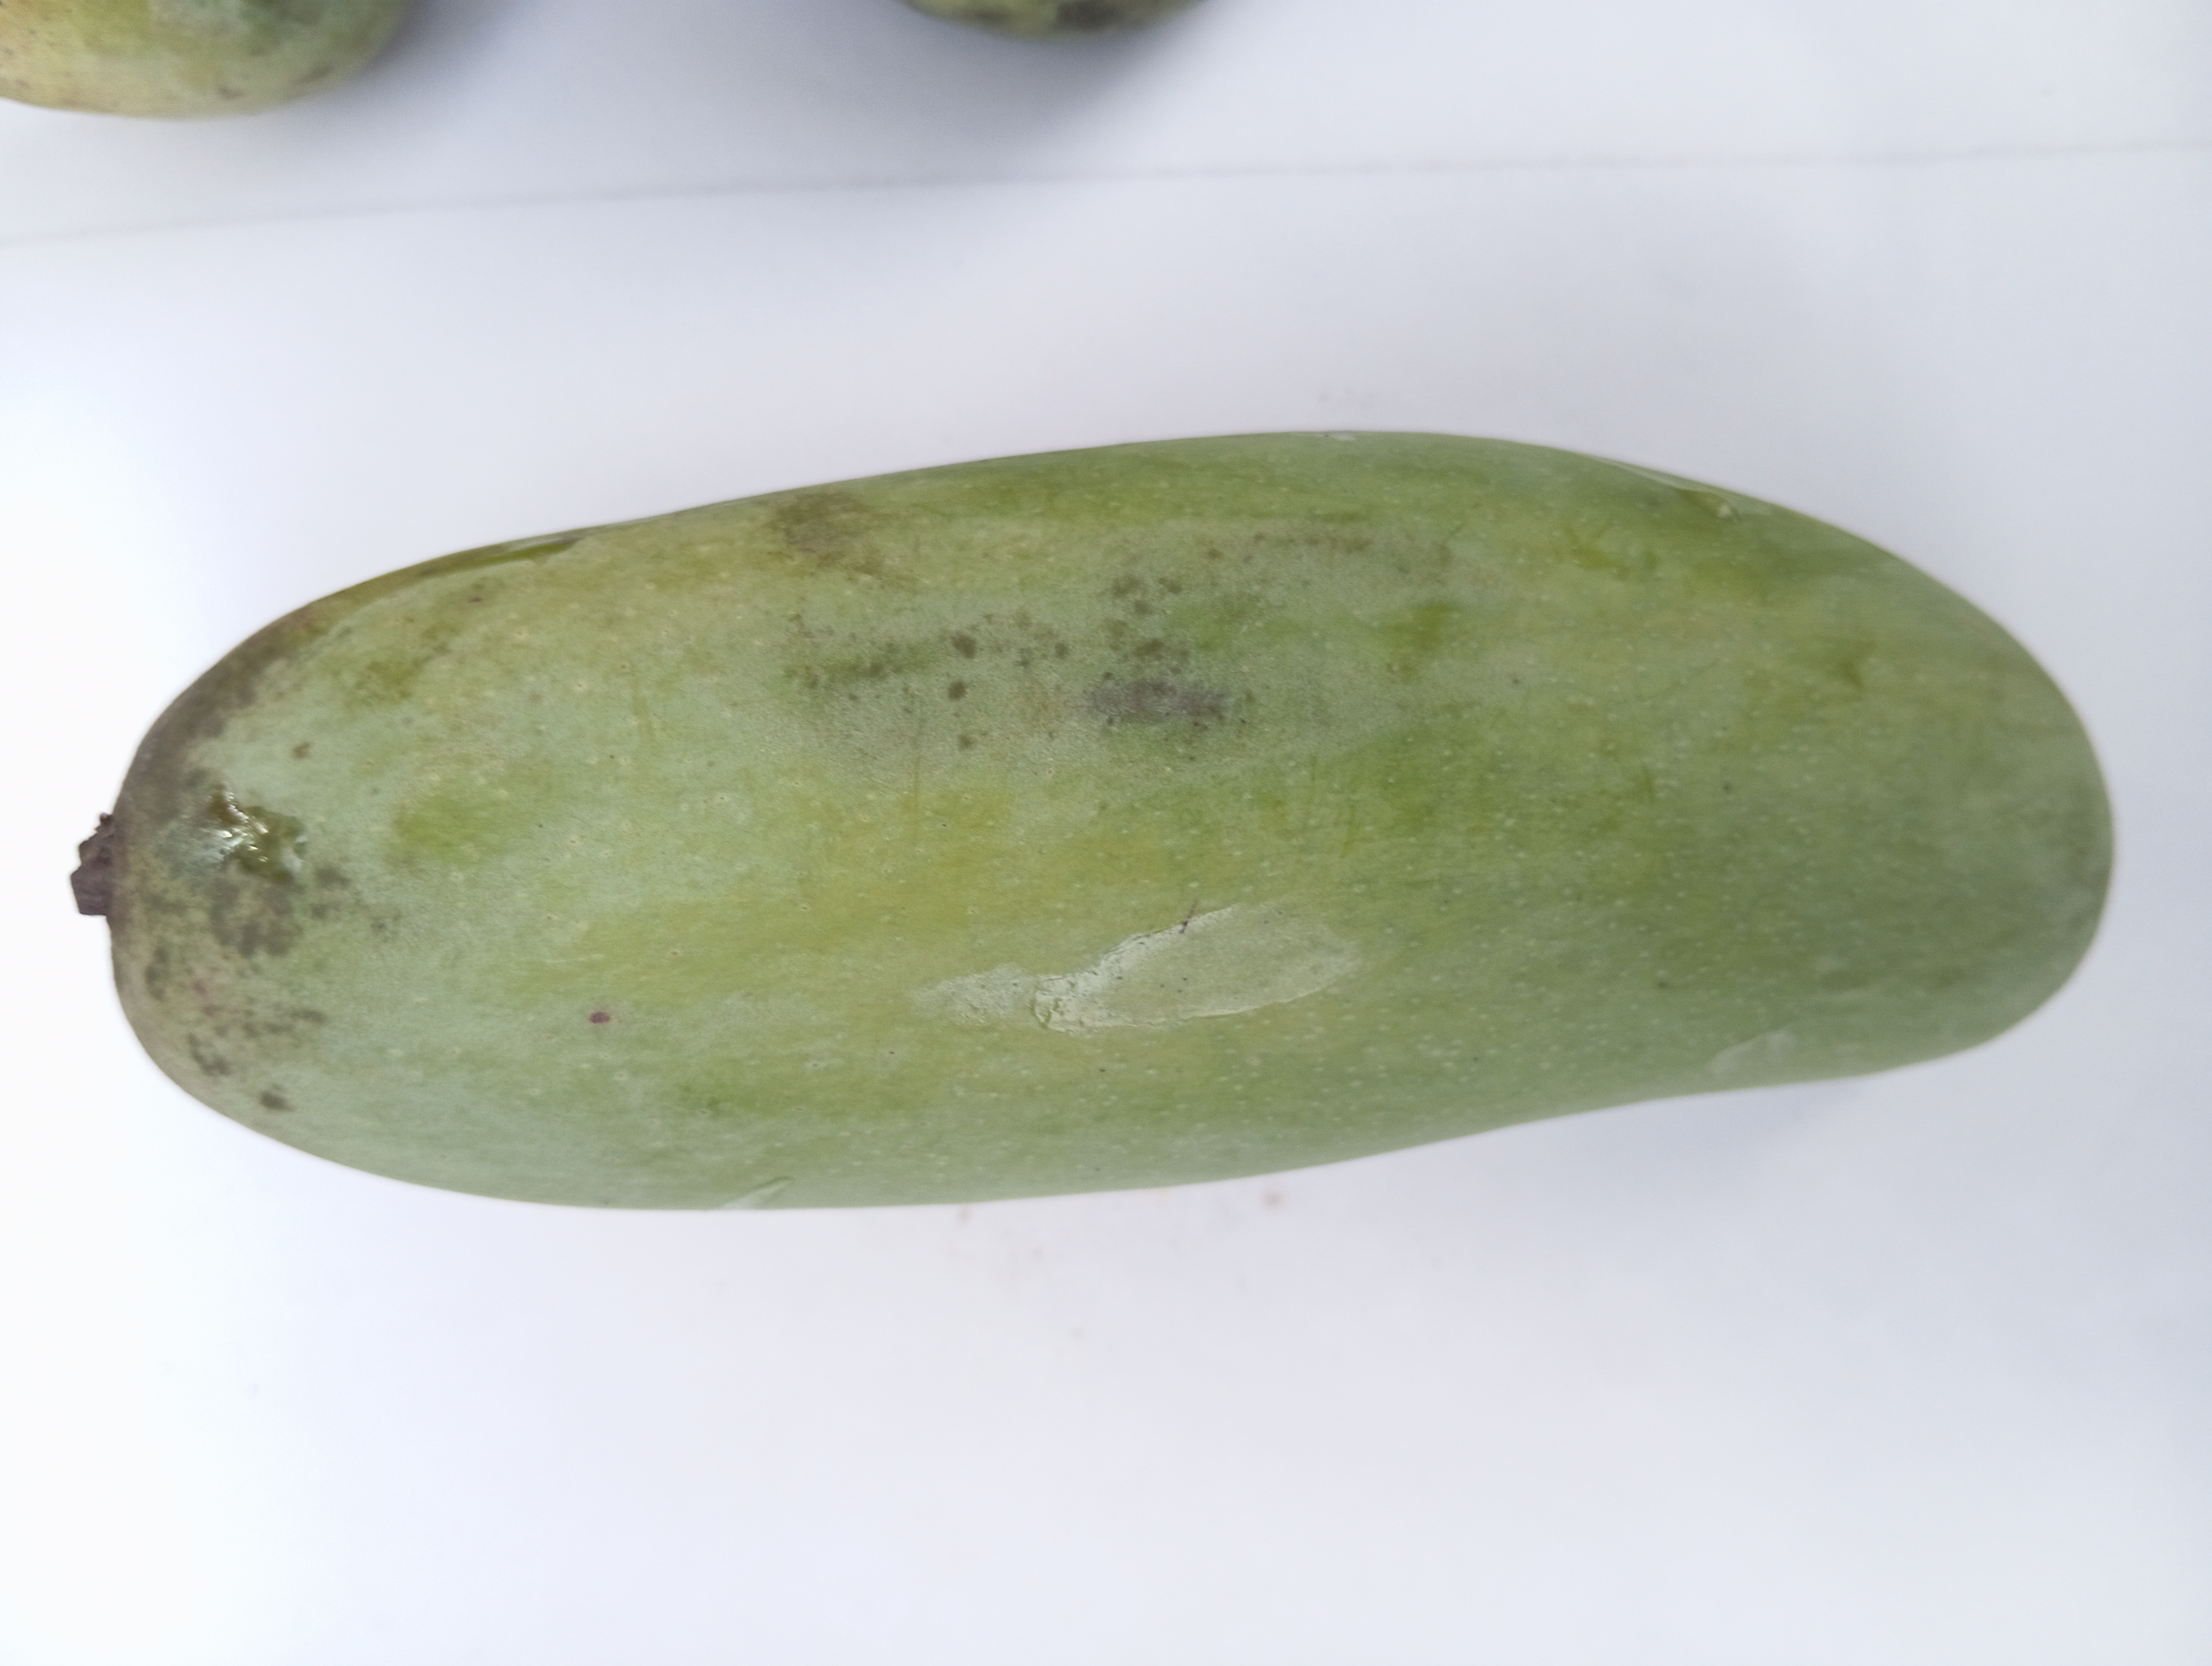
Mango variety: Banana